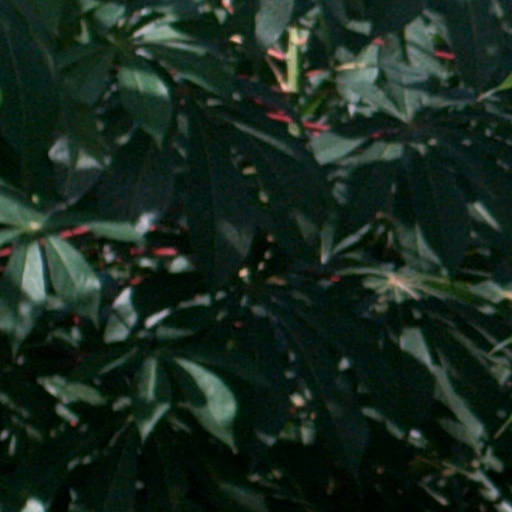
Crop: cassava